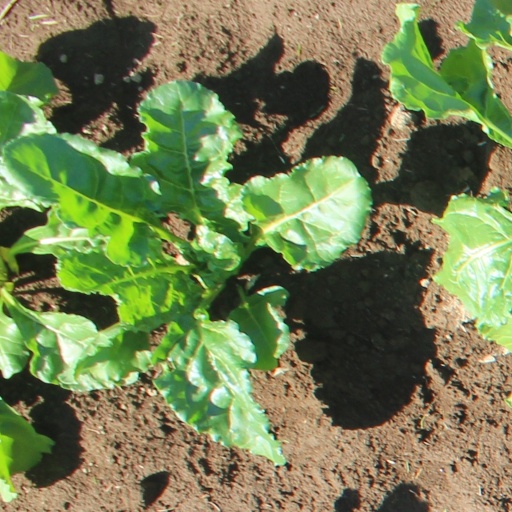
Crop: sugar beet